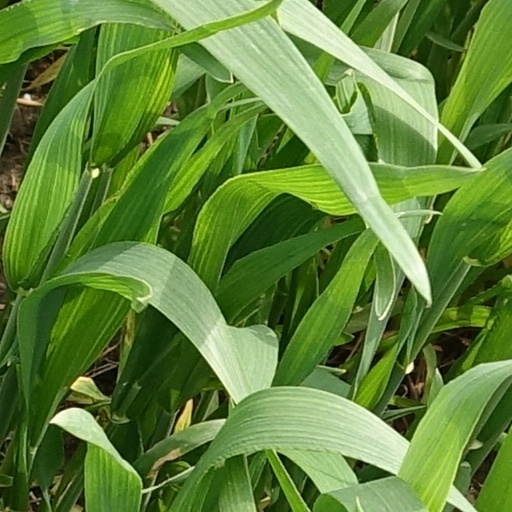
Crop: wheat